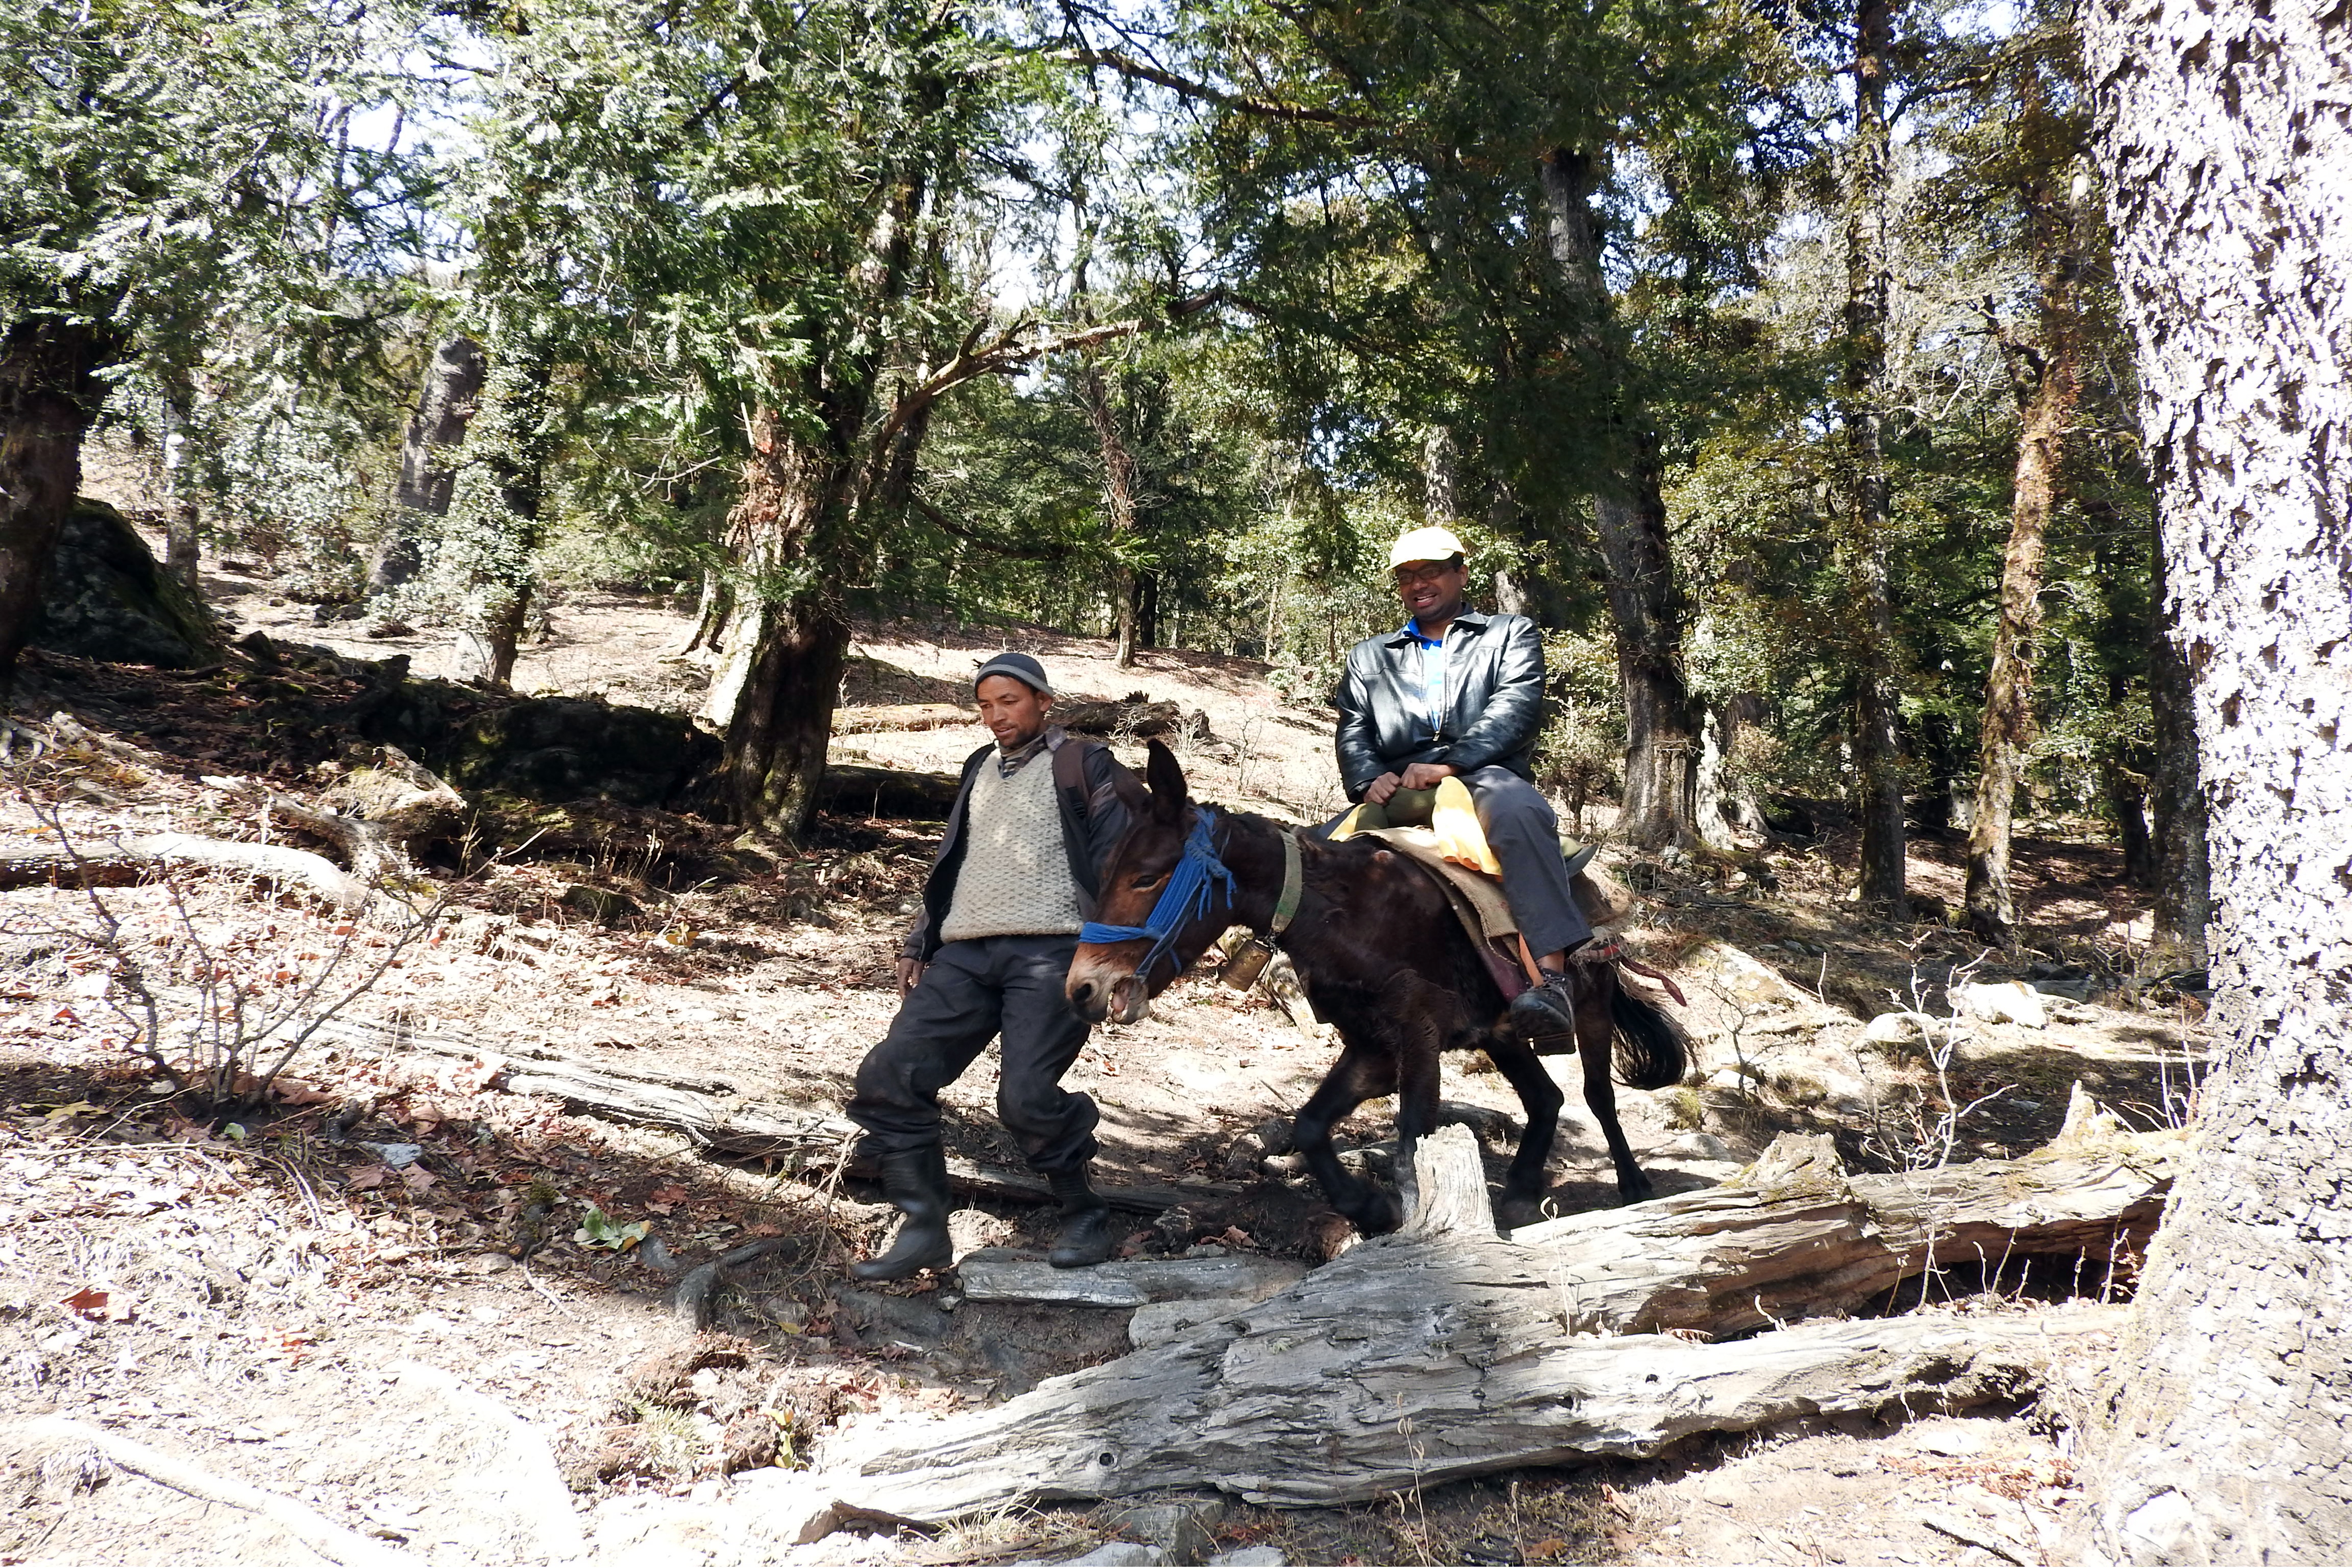
people, trail, pack animal, trail riding